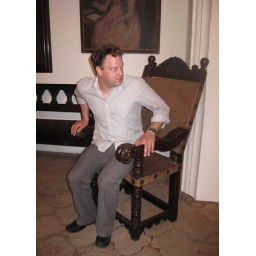
Tobi thinks this chair would be great in his house